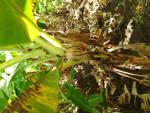
Label: segatoka